Ricotia

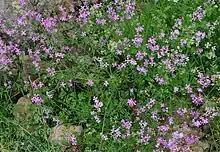
Ricotia sinuata

Ricotia is a genus of flowering plants in the family Brassicaceae, found in the Aegean islands, Crete, the Levant, the Sinai peninsula, Turkey, and the Transcaucasus. They appear to have arisen in Anatolia, to which five species are endemic.